Saint-Pol-de-Léon Cathedral

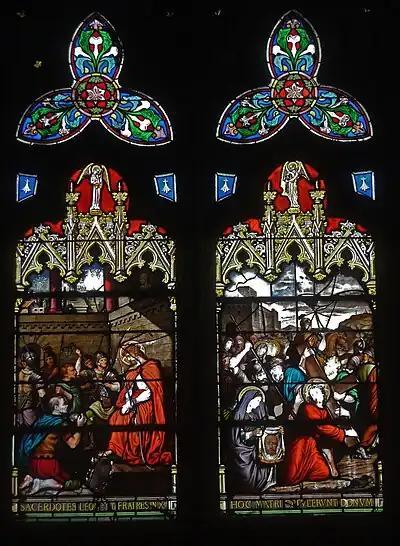
Window dates to 1872 and is by Lobin of Tours. It is inscribed at the base "SACERDOTES LEON... FRAIRES IN X HOC MATRI... FERUNT DONUM". It is part of the "Passion du Christ" series and depicts Christ's condemnation and the climb to Golgotha. Note Veronica with her veil and Jesus struggling to carry the cross.

The window has just two lancets these depicting a multitude of people milling around having heard Christ's judgement, In the left side lancet are the "chosen" and in the right side lancet are the "damned". In panels at the top of each lancet are angels blowing trumpets. Christ appears in a panel at the top of the window. His arms are spread and his feet rest on a globe. Two panels at the base of the window show Saint Roch with a dog and a flock of sheep and a rural scene of further sheep, rocks, a tree, and a small building. The window is one of three 16th-century windows in the cathedral and was restored in the latter part of the 19th century by Hucher et Fils working in conjunction with the Carmel factory in Mans. The window's main inscription reads "ET SEPARABIT EOS AB INVICEM SICUT ; PASTOR SEGRETATOVES AB HOEDIS" and an inscription lower down the window reads "CE VITRAIL A ETE RESTAURE PAR MM HUCHER ET FILS ; FAB. DU CARMEL DU MANS 1884".